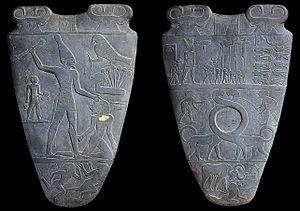
La culture de Nagada se développe donc sur 650 ans, au cours de la période prédynastique égyptienne, en Haute-Égypte. On passe alors d'une population qui pratique élevage et chasse, et quelques cultures domestiquées, à une société hiérarchisée, de cultivateurs de céréales, regroupés dans des villes et dominée par des chefs, puis par des souverains qui se font la guerre jusqu'à ce que l'un d'entre-eux parvienne, à l'époque suivante, à unifier toute l'Égypte sous son pouvoir. C'est à cette période ultime qu'apparait l'écriture égyptienne.
Le musée égyptien du Caire est l’un des plus grands musées entièrement consacré à l’Antiquité égyptienne. Il a reçu plus de cent millions de visiteurs au XXᵉ siècle.